Garras

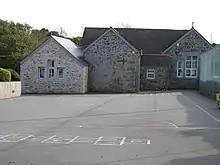
Garras Primary School

Garras is a village in the parish of Mawgan-in-Meneage (where the 2011 census was included), in west Cornwall, England, UK.